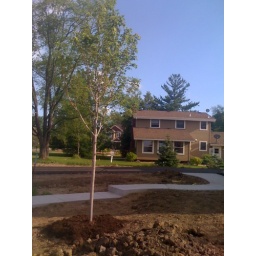
Called a &amp;quot;blaze&amp;quot; maple, which means it should hopefully turn bright orange or red in the fall.